Monmouth, Illinois, minor league baseball history

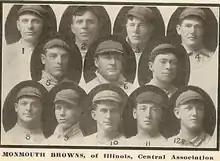
1910 Monmouth Browns

In 1890 the Monmouth Maple Cities joined the new Illinois-Iowa League as a charter member. Monmouth began play along with the Aurora Hoodoos, Cedar Rapids Blackbirds, Dubuque Giants, Joliet Convicts, Ottawa Pirates, Ottumwa Coal Palaces and Sterling Blue Coats. The league did not allow Sunday games. Monmouth placed 2nd with a 64–48 record in 1890, finishing 4.5 games behind 1st place Ottumwa, playing under manager John Halpin. The Monmouth franchise folded from the league after the 1890 season and were replaced in the eight–team league by the Quincy Ravens in 1891.